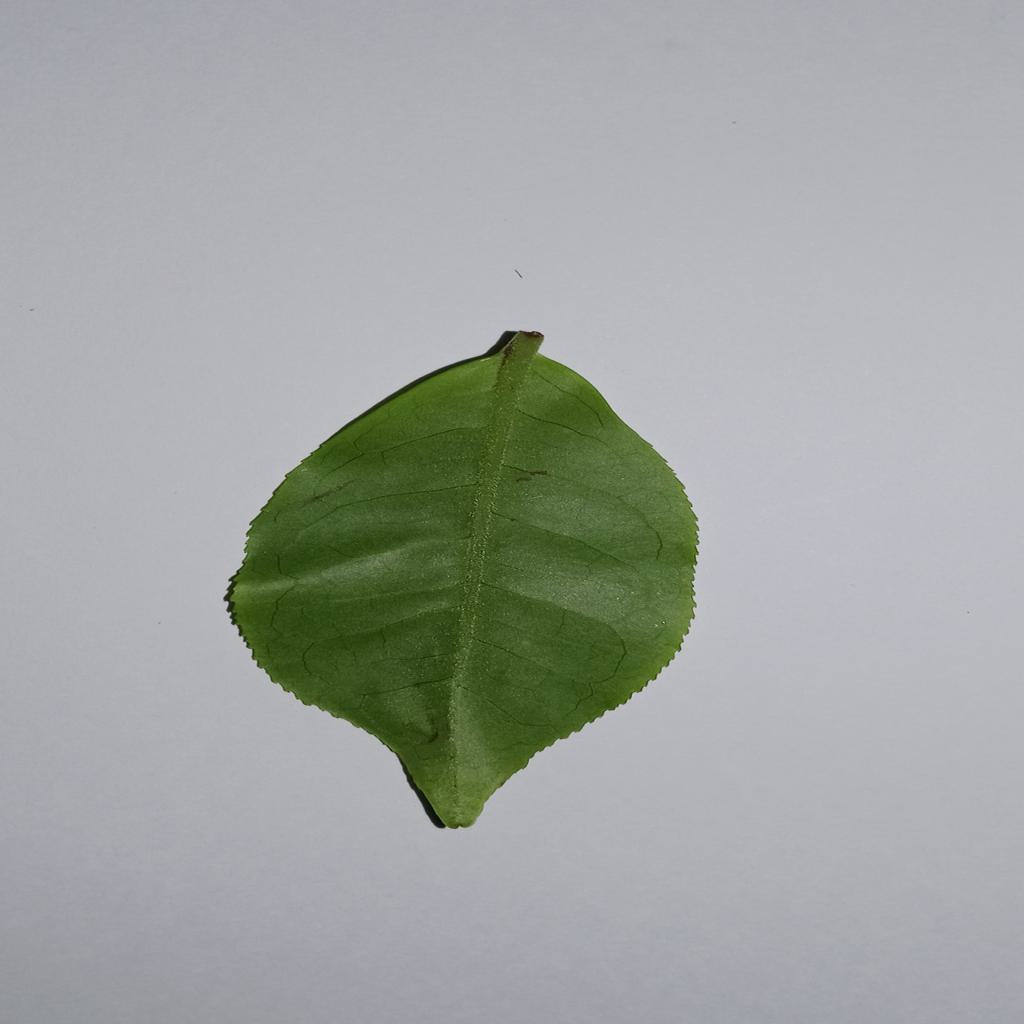
Label: Healthy